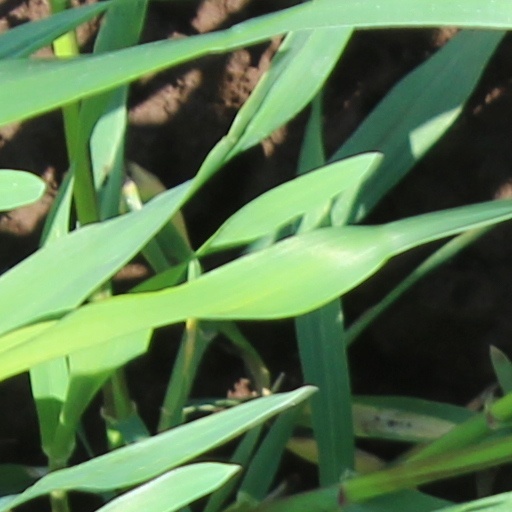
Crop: wheat